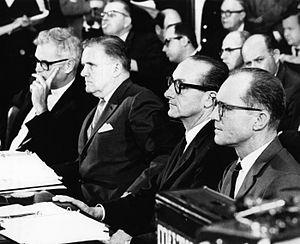
James Edwin Webb était le deuxième administrateur de la NASA, du 14 février 1961 au 7 octobre 1968. Durant les vingt-cinq premières années de sa vie professionnelle, il fait carrière sous l'étiquette démocrate dans les hautes sphères de l'administration publique américaine. Il est choisi en 1961 par Lyndon B. Johnson pour occuper le poste d'administrateur de l'agence spatiale fondée peu de temps avant et qui doit relever les défis de la course à l'espace. Il joue un rôle essentiel dans la réussite du programme Apollo grâce à ses talents d'organisateur et sa connaissance des rouages administratifs et politiques. Il se retire en 1968 peu avant le premier vol habité du programme Apollo. Il démissionne de son poste lorsque le président Lyndon Johnson, dont il était proche, annonce qu'il ne se représenterait pas.